Nabila Khashoggi

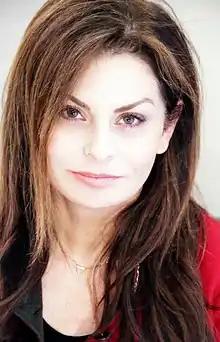
Khashoggi in 2013

Nabila Khashoggi was born in Beirut, Lebanon, the eldest child of the late Saudi Arabian arms dealer Adnan Khashoggi and his English former wife, Soraya Khashoggi (born Sandra Patricia Jarvis-Daly). She is the cousin of Dodi Fayed.